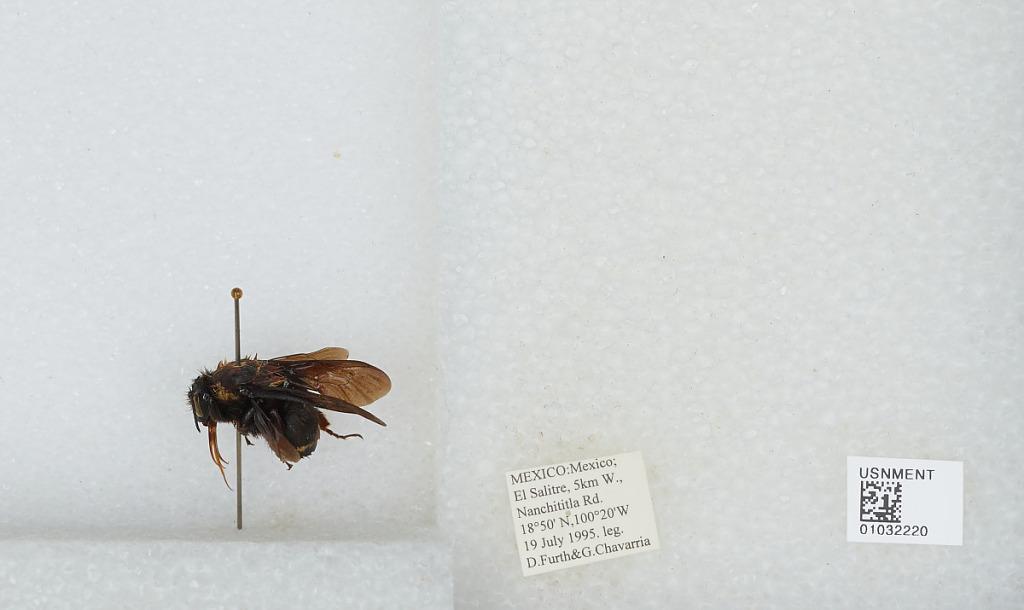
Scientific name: Bombus (Fervidobombus) steindachneri Handlirsch
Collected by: G. Chavarria
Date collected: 1995-7-19
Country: Mexico
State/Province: Jalisco
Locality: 5km W., Nanchititla Rd., El Salitre
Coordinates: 18.5, -100.2